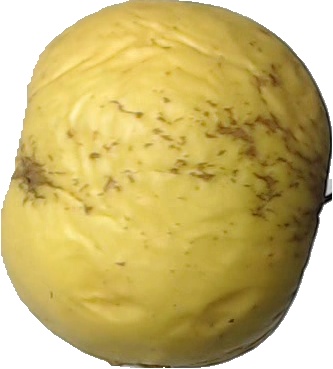
Label: apple_golden_1